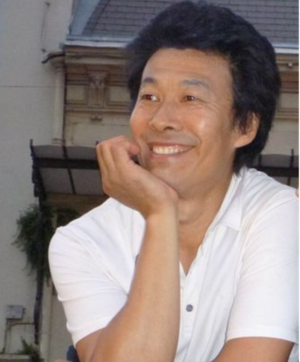
Hang Donfgang, juillet 2011
Han Dongfang, né le 19 août 1963 à Pékin est l'un des fondateurs du premier syndicat indépendant du gouvernement en république populaire de Chine. Depuis la révocation de son passeport en 1993, Han réside à Hong Kong. Il dirige depuis 1994, China Labour Bulletin, une organisation non-gouvernementale promouvant l'amélioration des conditions de travail des ouvriers chinois.